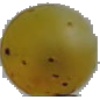
Label: Grape White 3